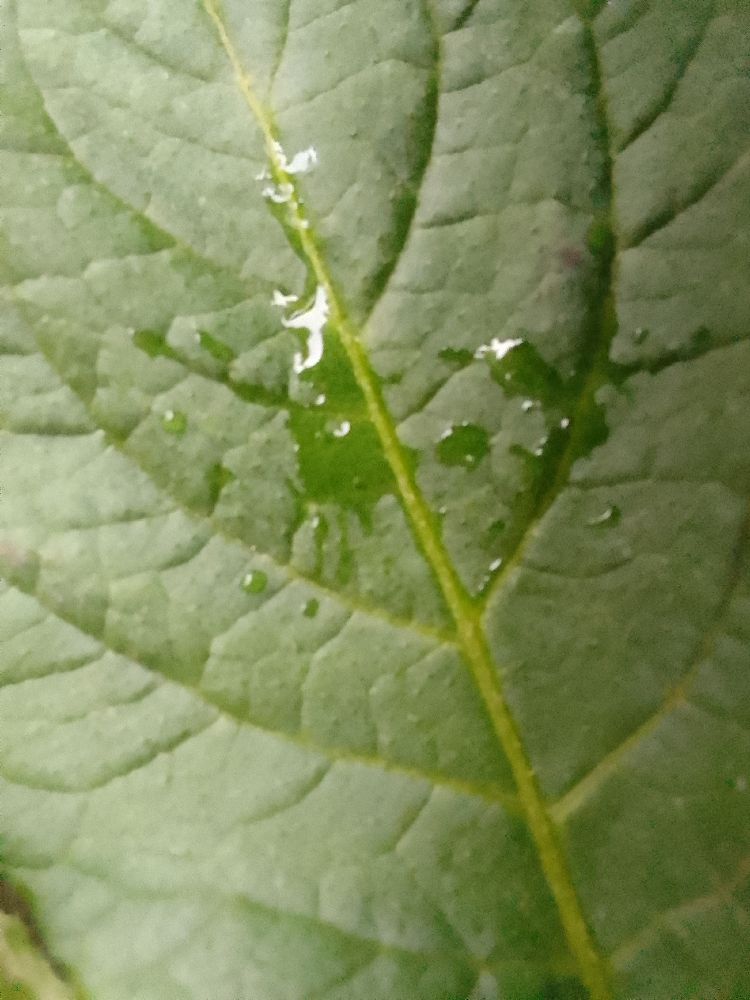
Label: Healthy